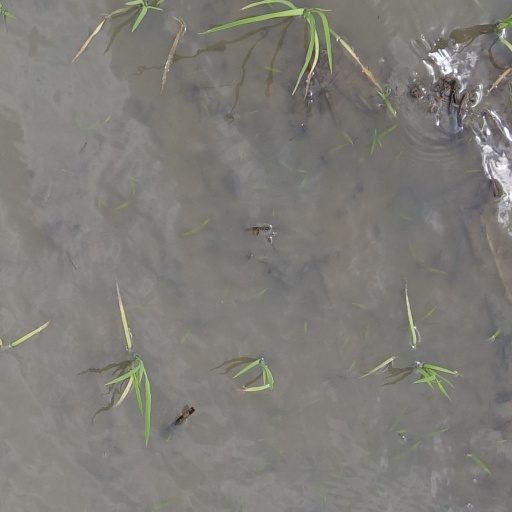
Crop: rice